Roseworthy, South Australia

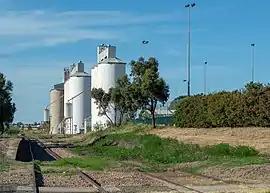
Silos in Roseworthy

Roseworthy is a small town in South Australia, about 10 km north of Gawler on the Horrocks Highway. At the 2016 census, Roseworthy had a population of 994.